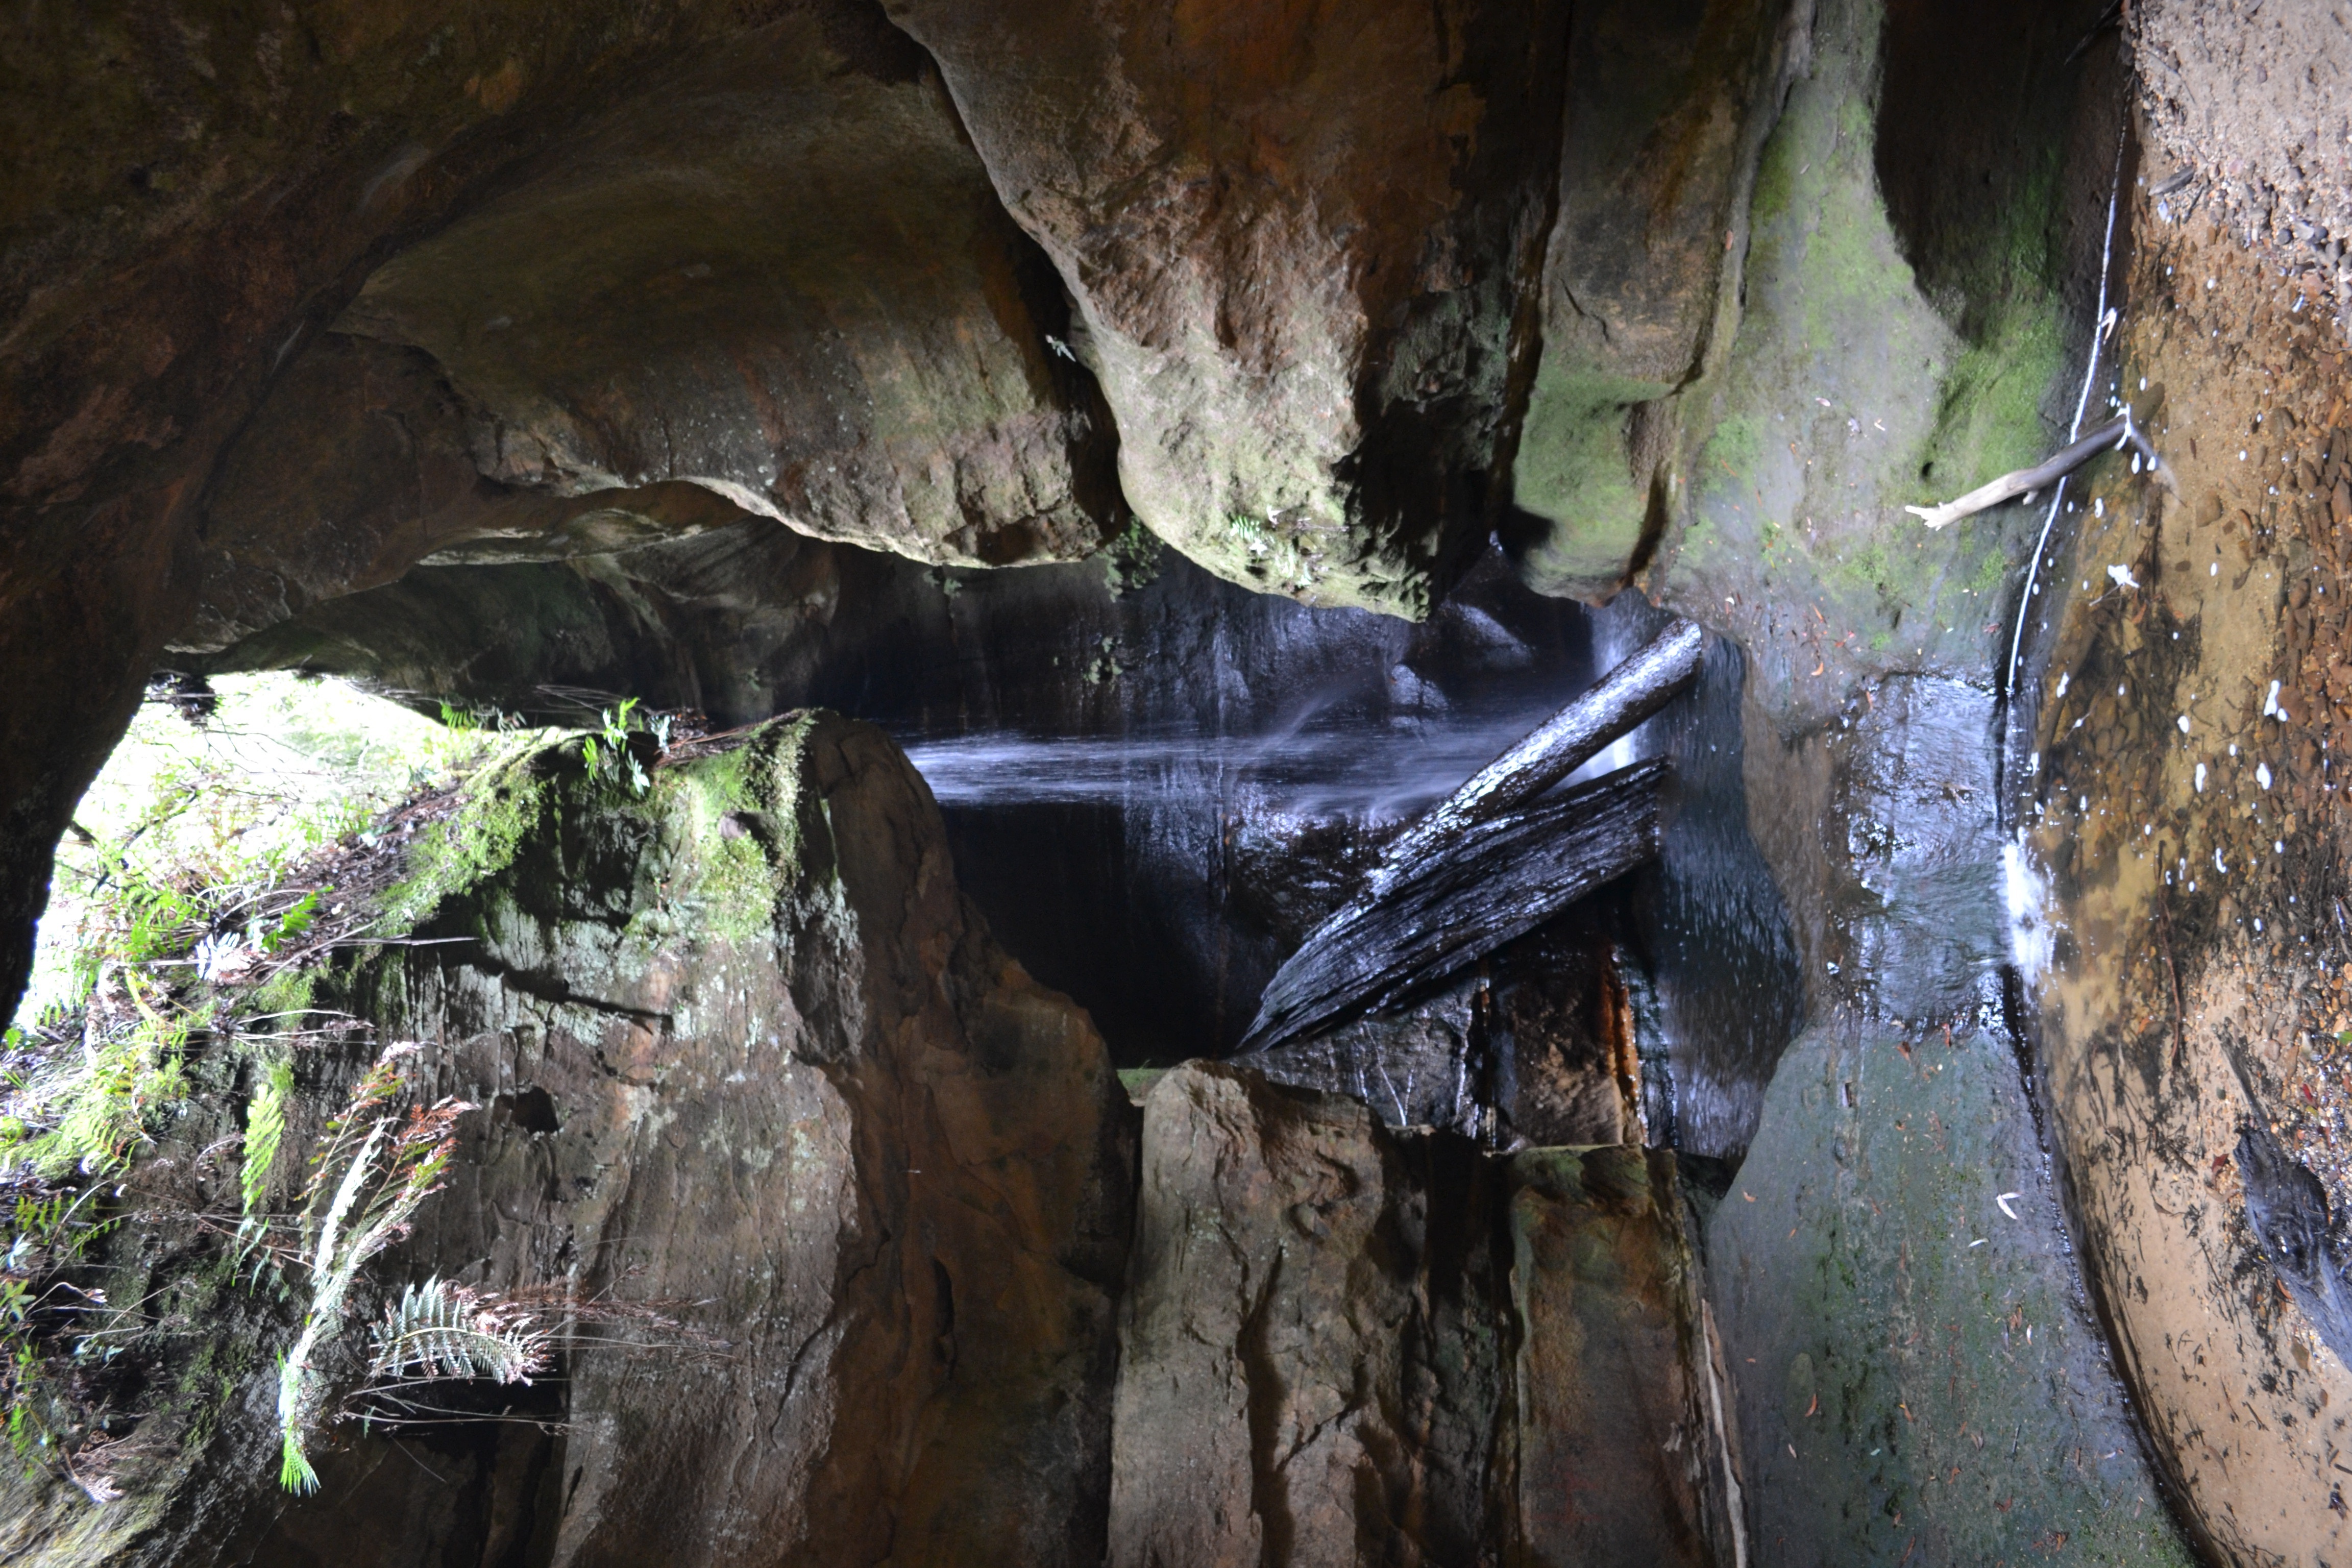
formation, cave, caving, landform, geographical feature, pit cave